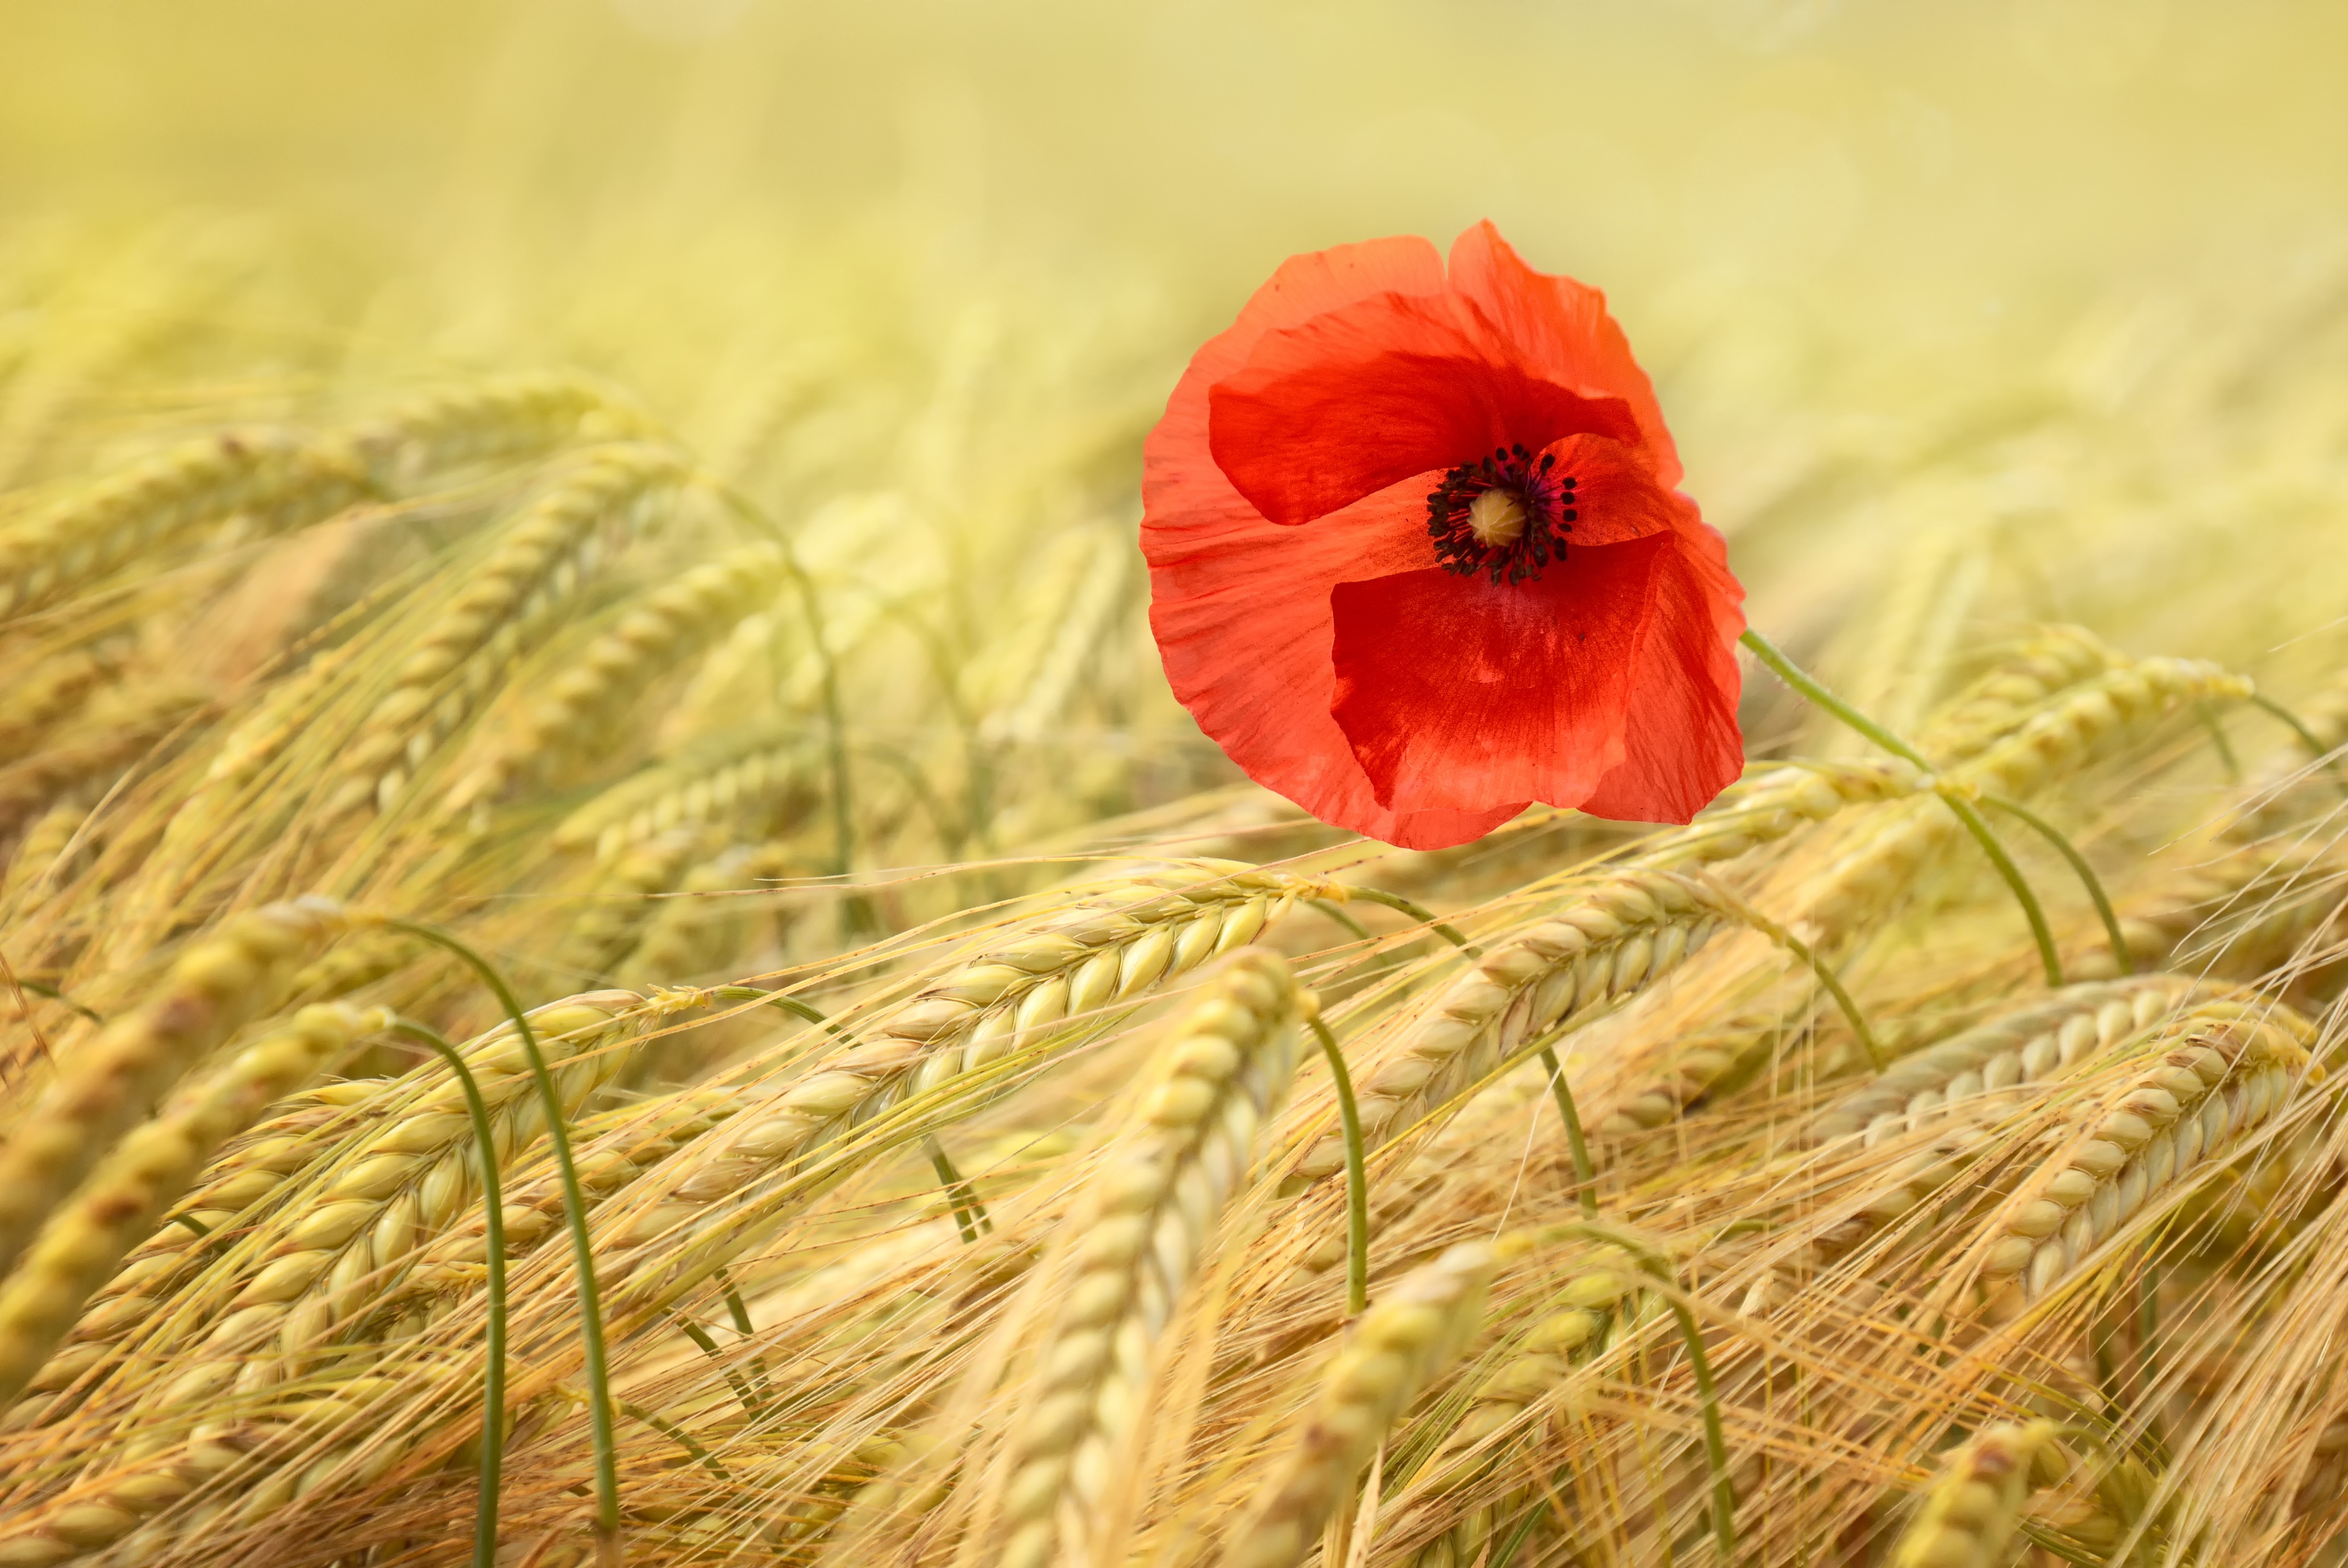
nature, light, plant, field, wheat, grain, flower, summer, food, golden, red, produce, crop, yellow, agriculture, flora, spike, wheat field, close up, poppy flower, gold, cornfield, cereals, poppy, macro photography, flowering plant, commodity, mohngewaechs, grass family, land plant, food grain